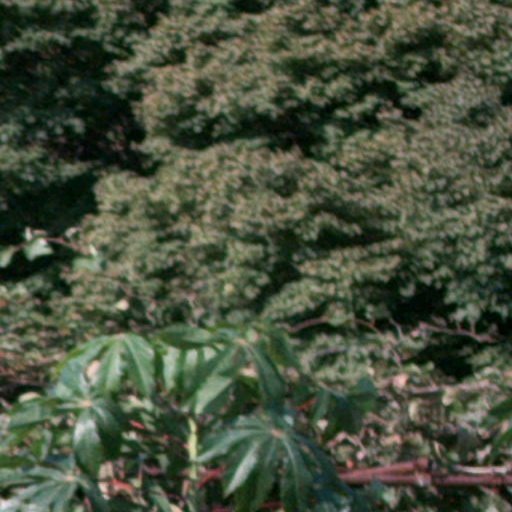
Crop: cassava